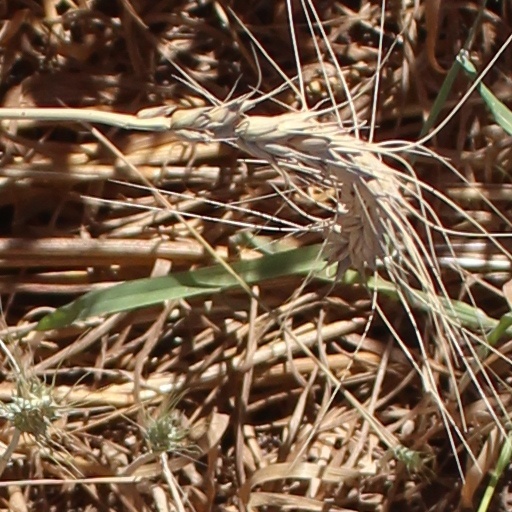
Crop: wheat